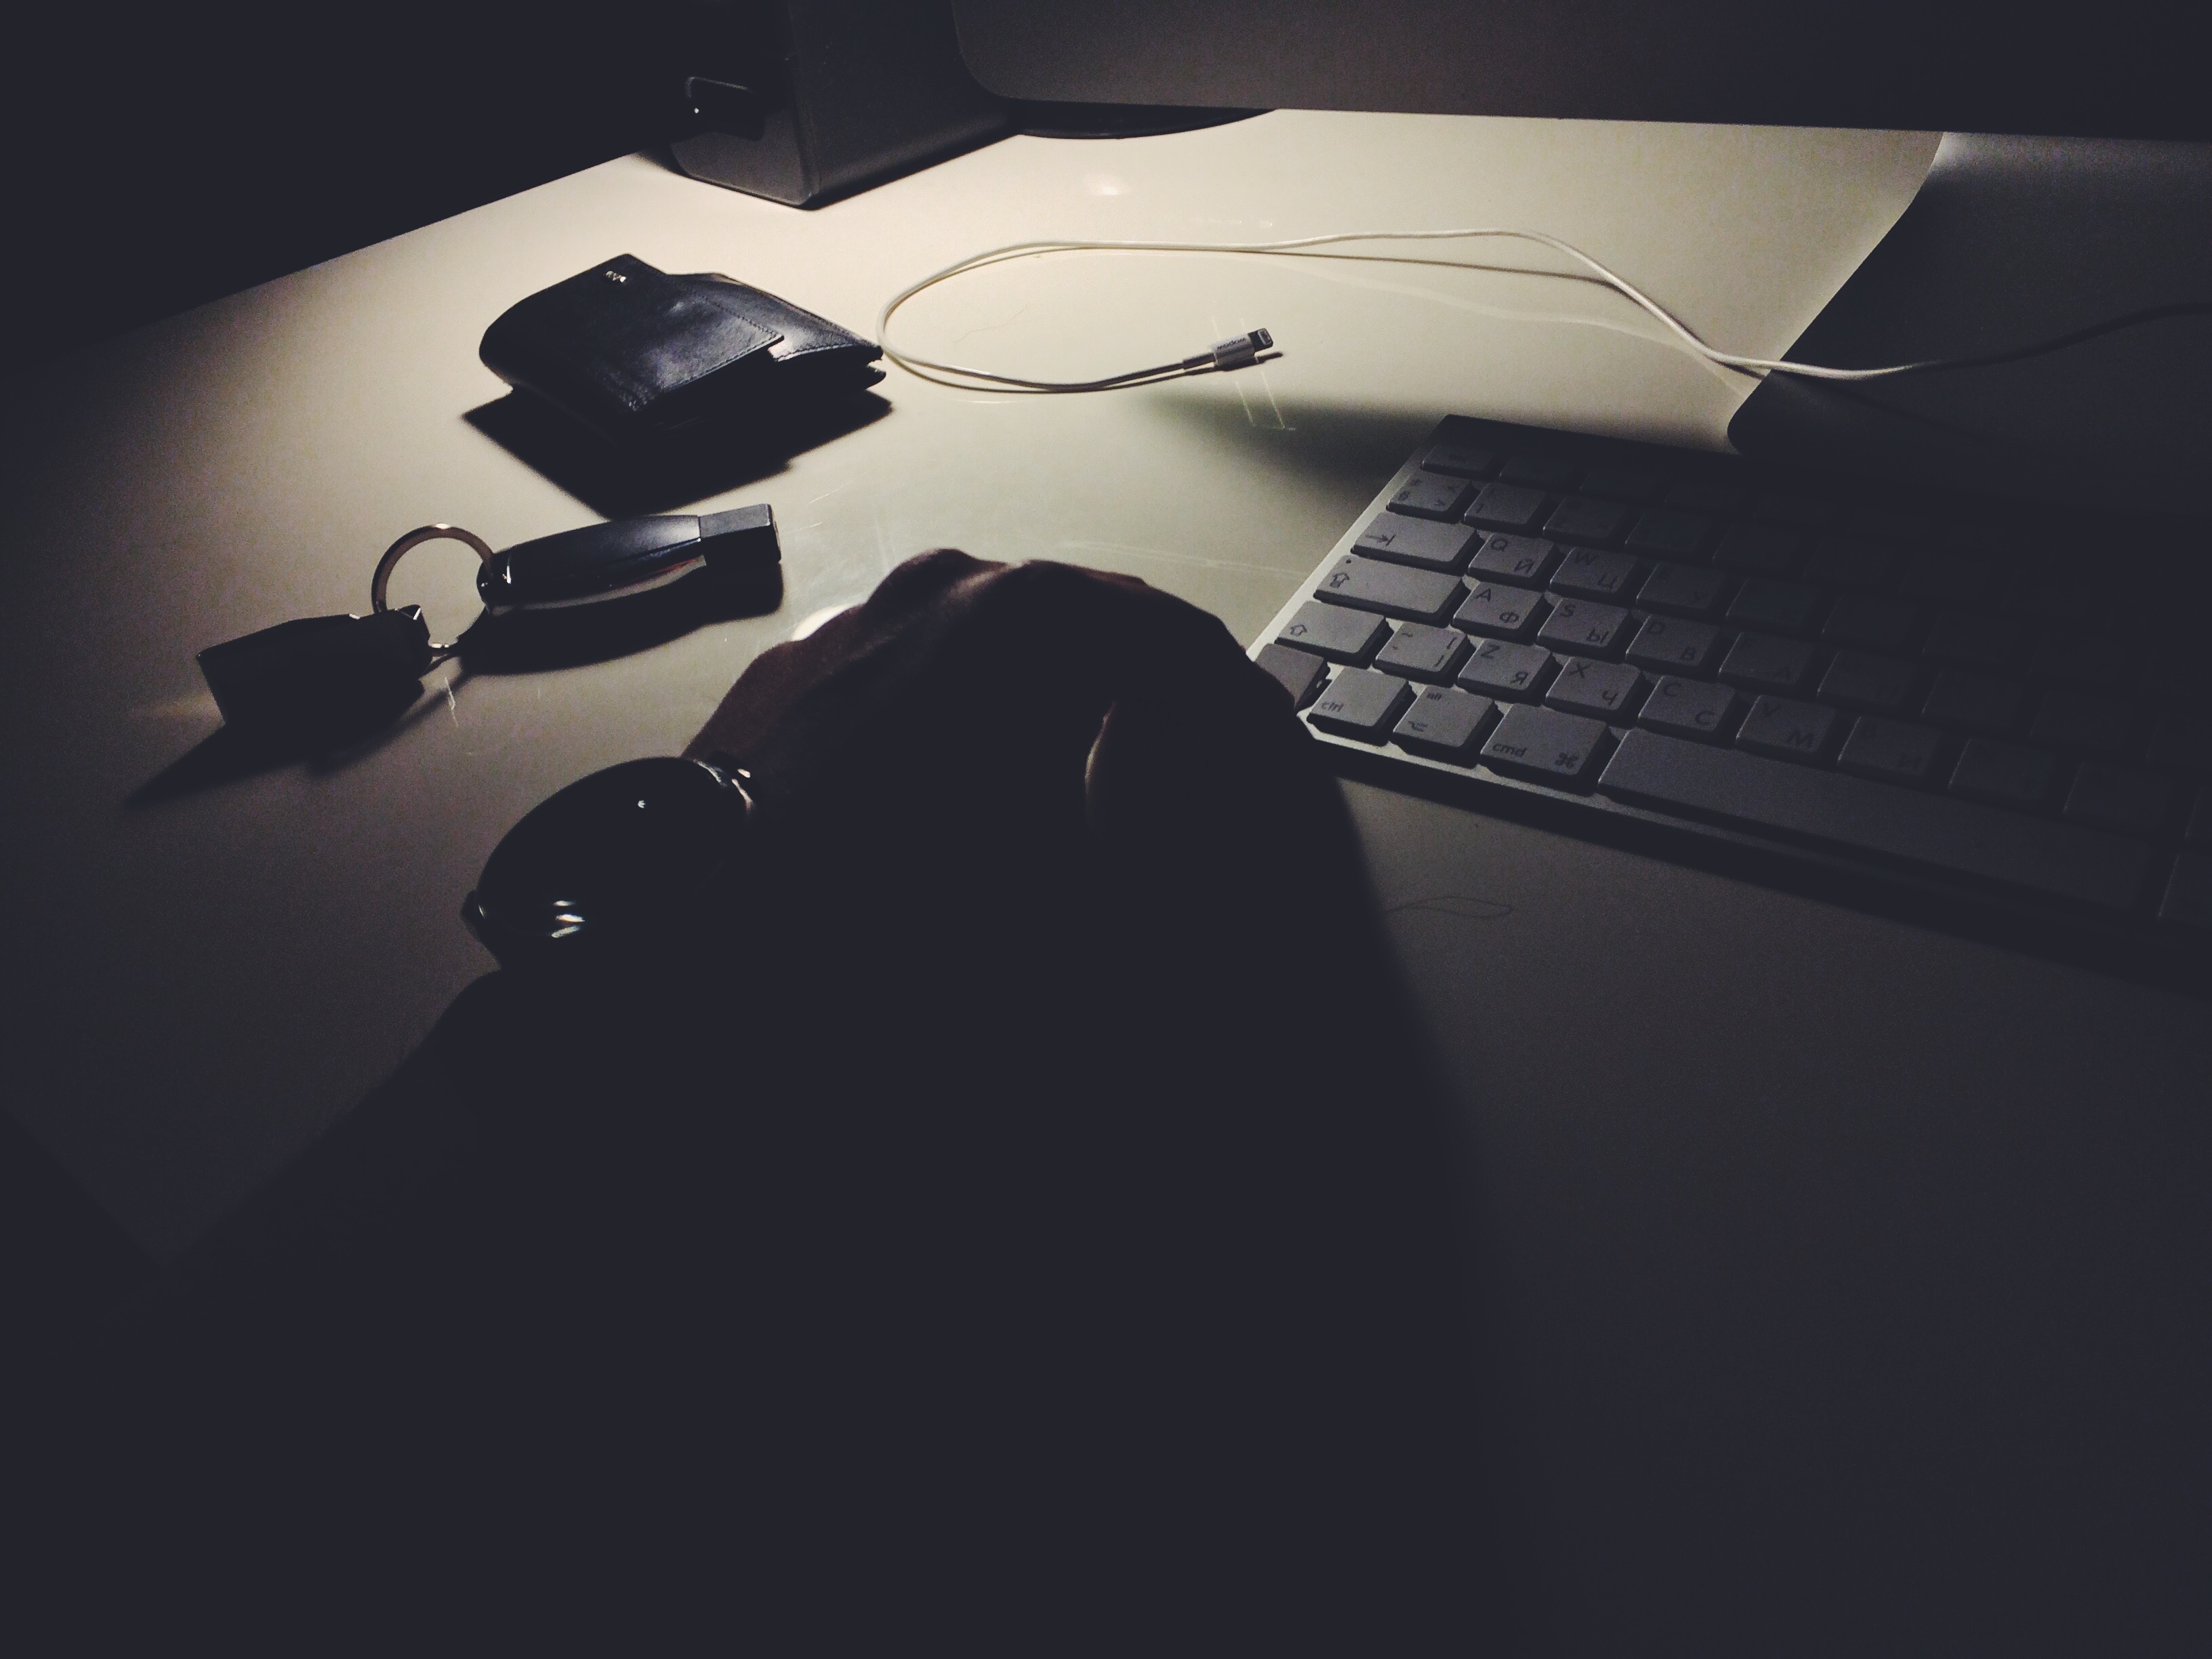
wing, light, black and white, white, darkness, black, monochrome, lighting, illustration, screenshot, monochrome photography, computer wallpaper